Anneke van Giersbergen discography

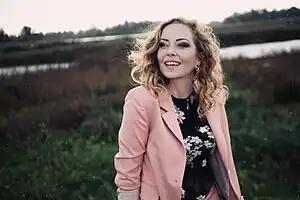
Anneke van Giersbergen promo photo 2023

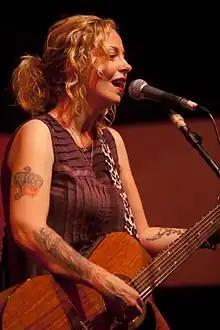
Van Giersbergen performing in 2010

This is the discography for Dutch rock/metal singer Anneke van Giersbergen.